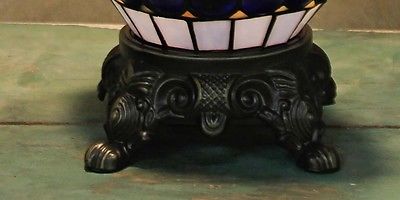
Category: lamp